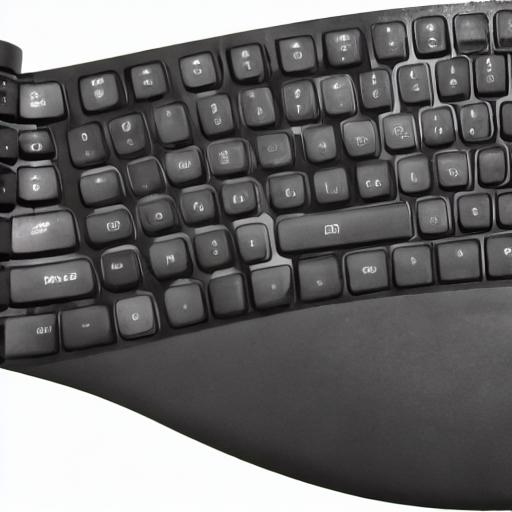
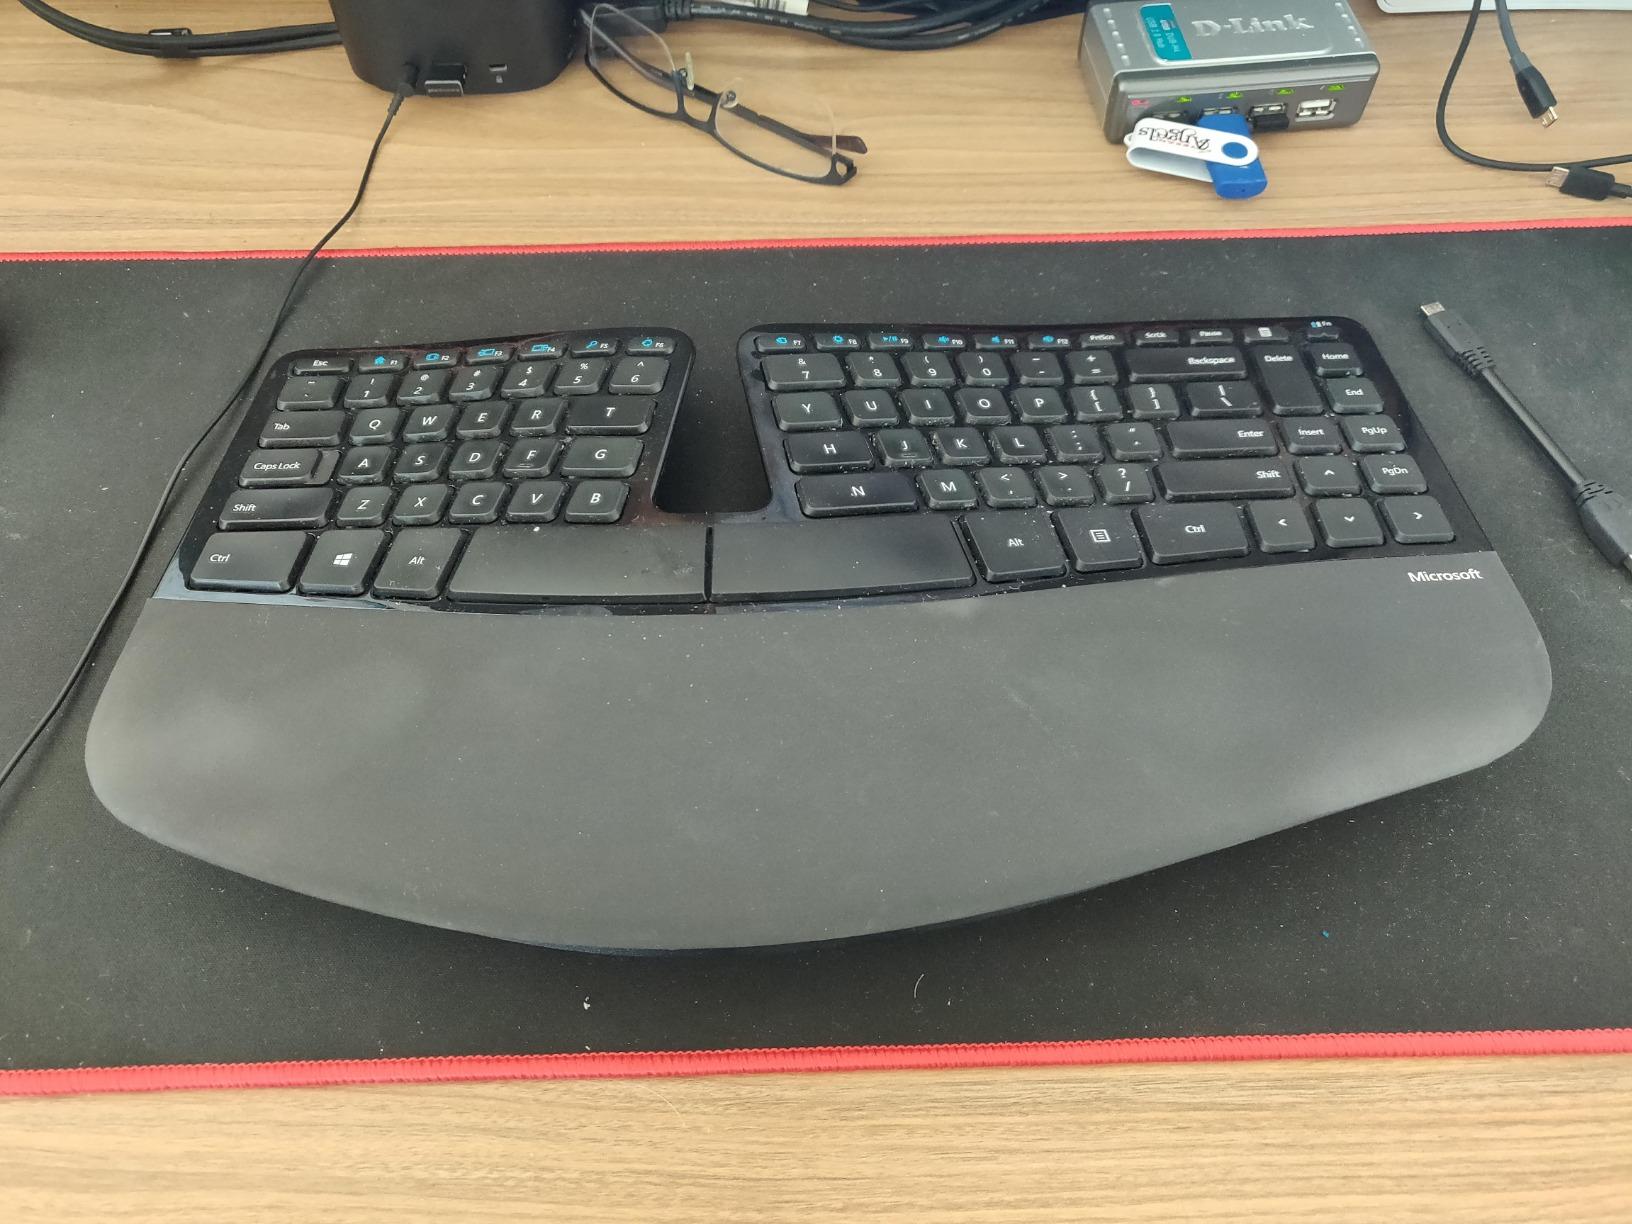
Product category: keyboard
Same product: no